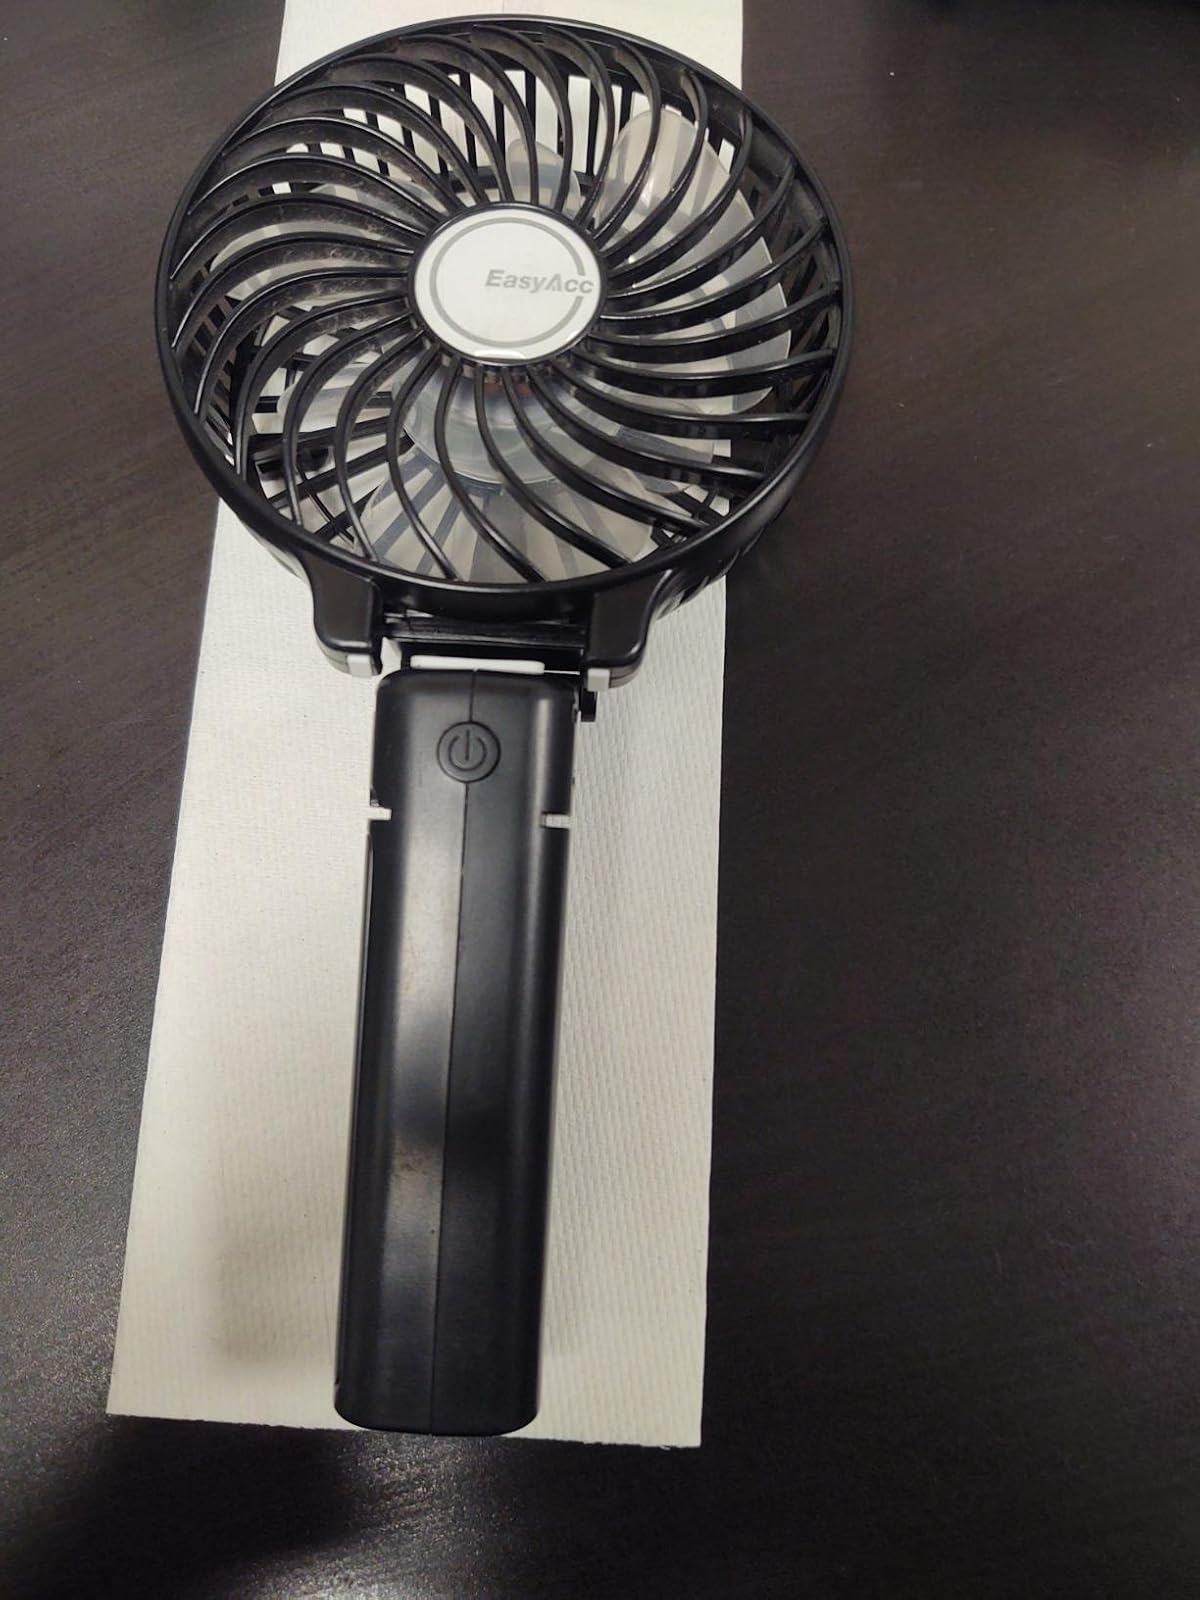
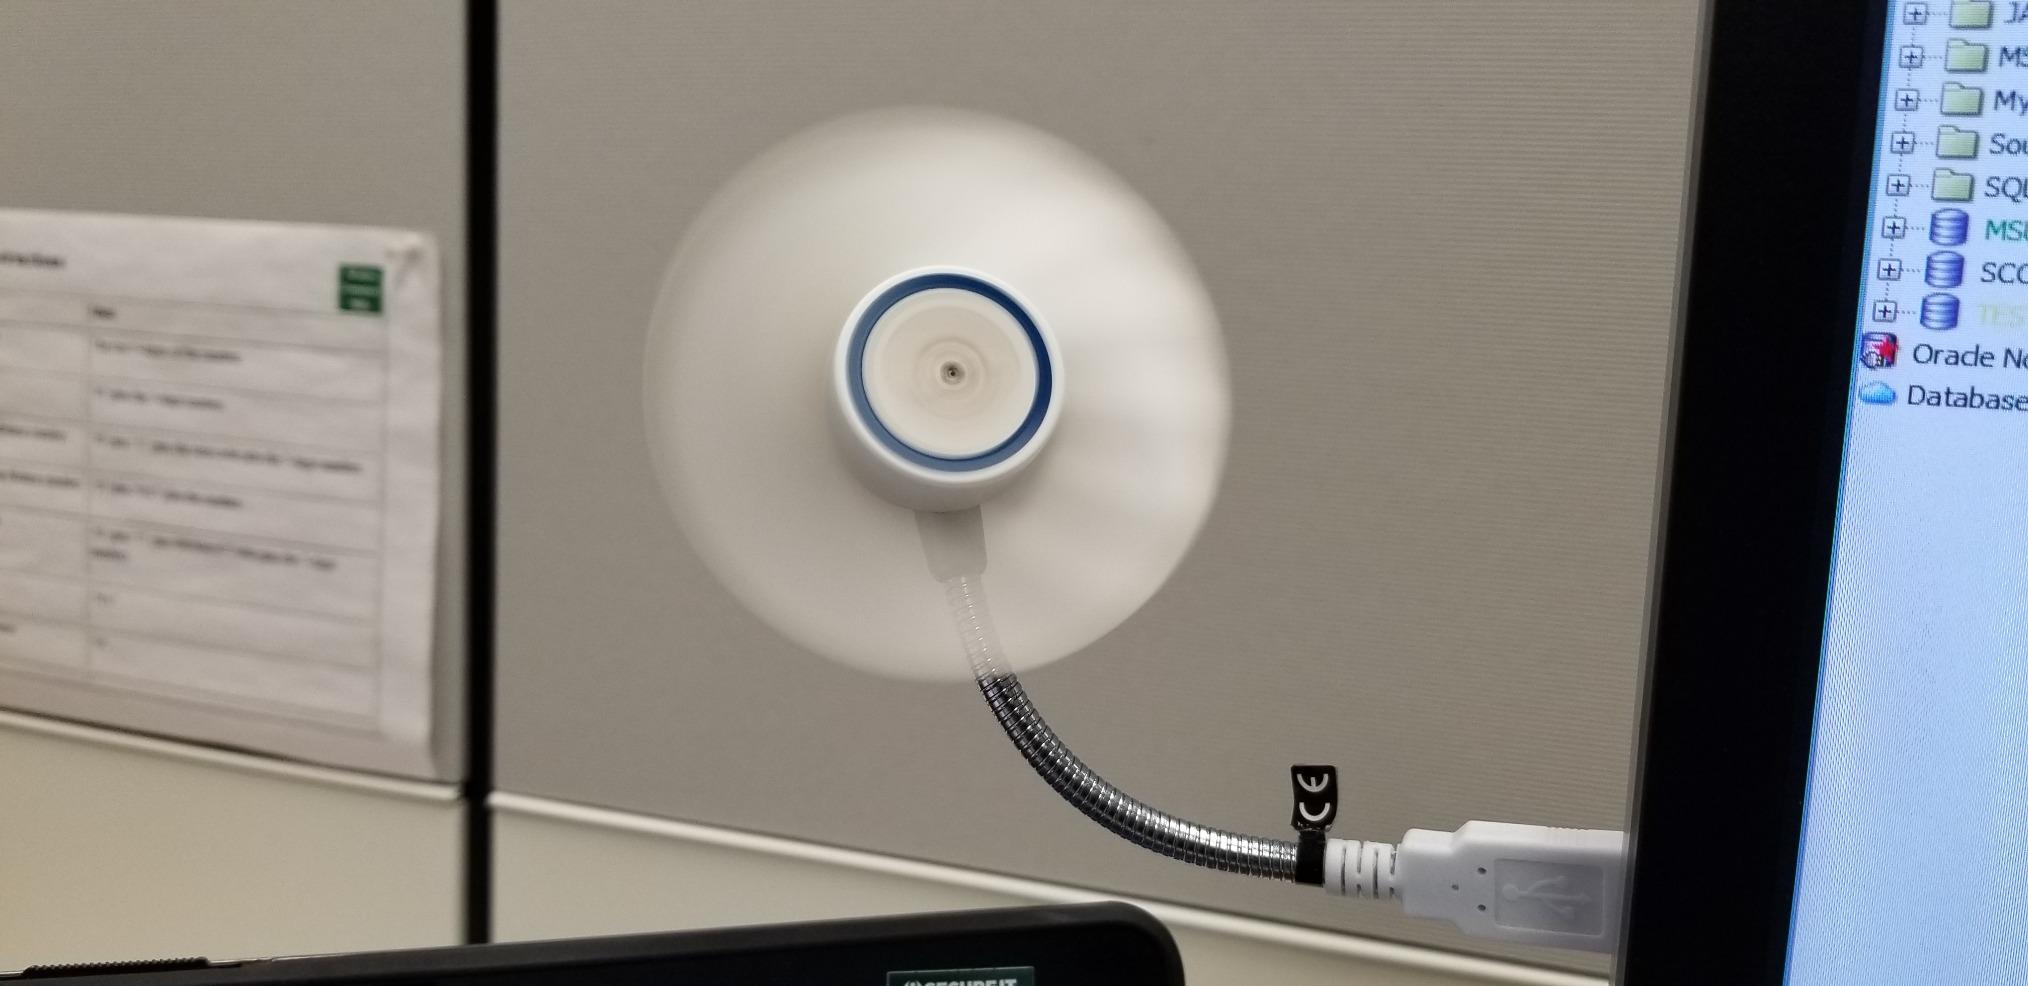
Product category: fan
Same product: no